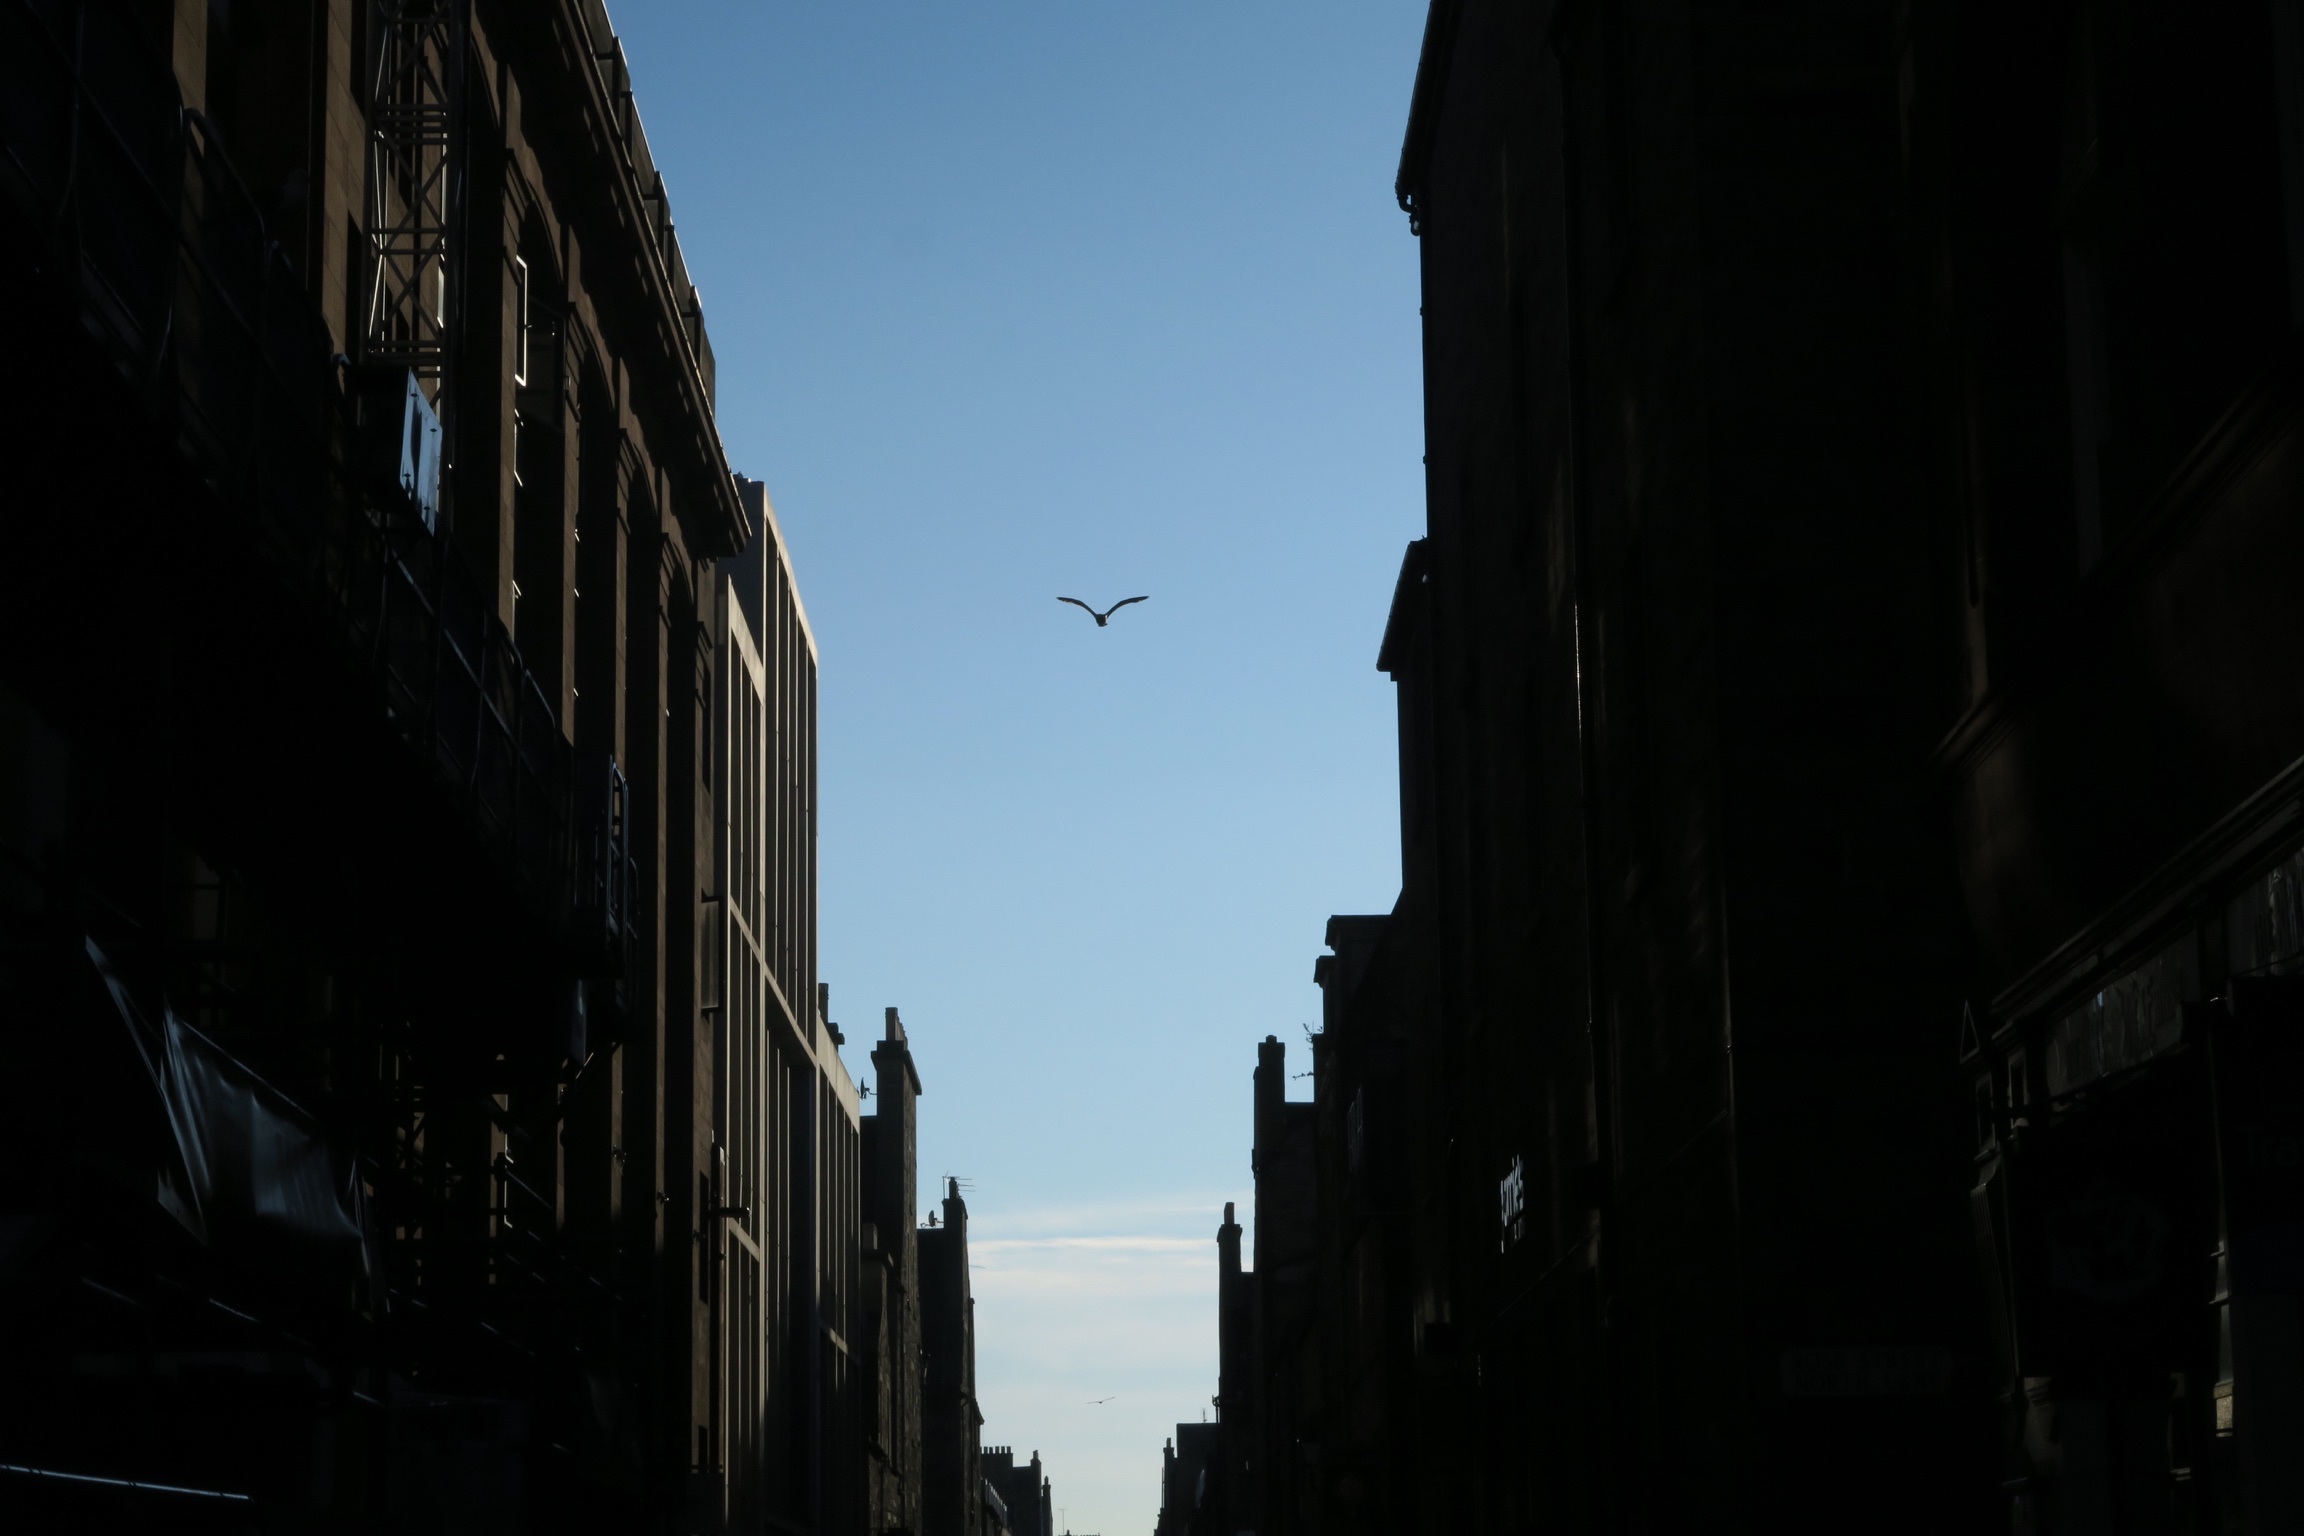
sky, sunset, road, skyline, street, morning, city, skyscraper, cityscape, downtown, dusk, evening, darkness, infrastructure, metropolis, urban area, atmospheric phenomenon, human settlement, metropolitan area